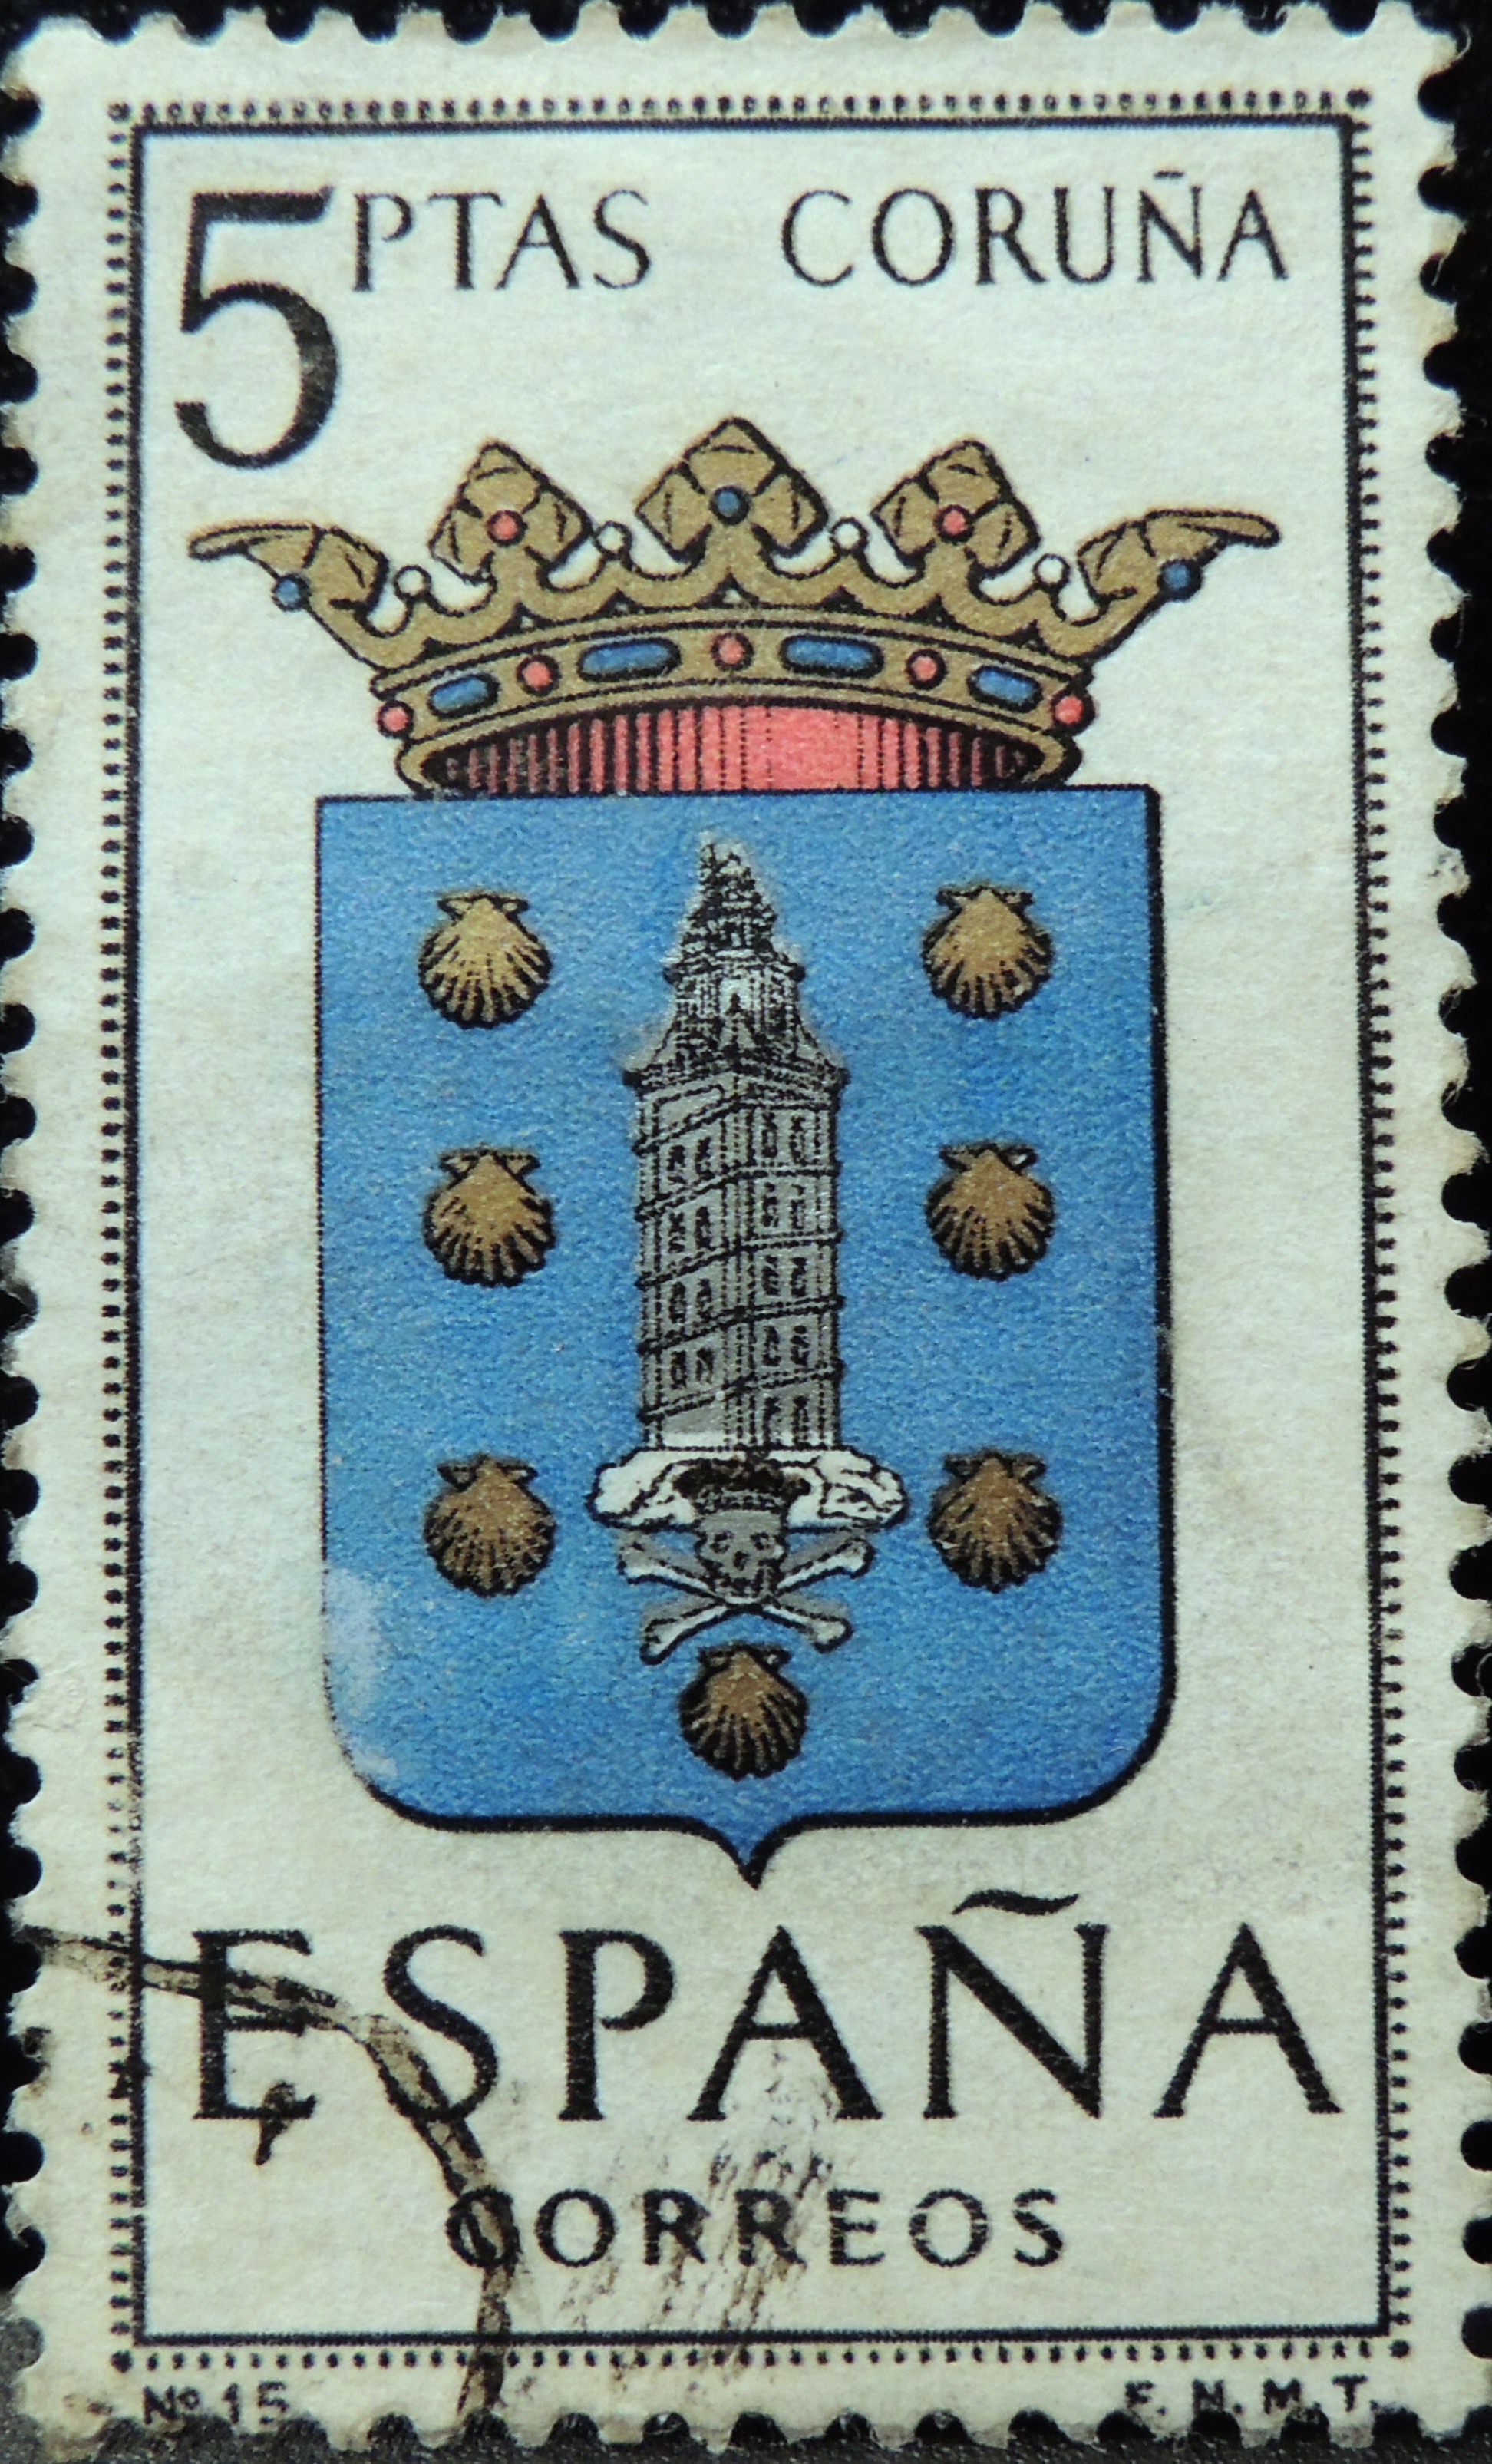
pattern, art, cool image, postage stamp